Blackpool

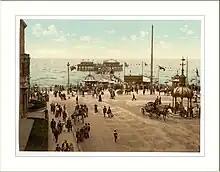
Blackpool's North Pier

By the 1890s, Blackpool had a population of 35,000 and could host 250,000 holidaymakers. Notable structures, like the Grand Theatre (1894) and Blackpool Tower, emerged. The Grand Theatre was among Britain's first all-electric theatres. The Victorian and Edwardian period saw a significant construction of hotels and other accommodation, including the Grand Metropole Hotel (1873 but incorporating an earlier hotel that had opened in 1785), the Imperial Hotel (1867) and the Norbreck Castle Hotel (1912). These hotels remain extant.